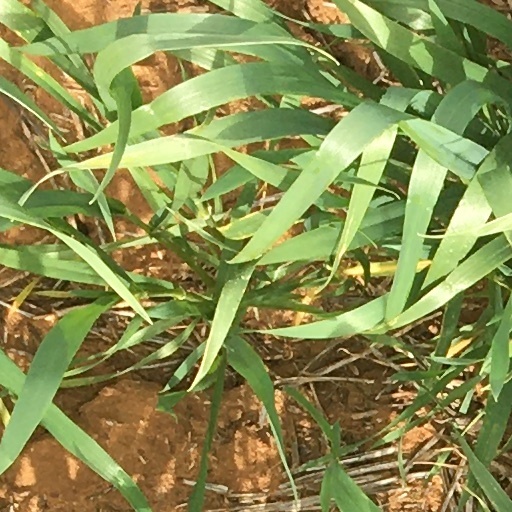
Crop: wheat